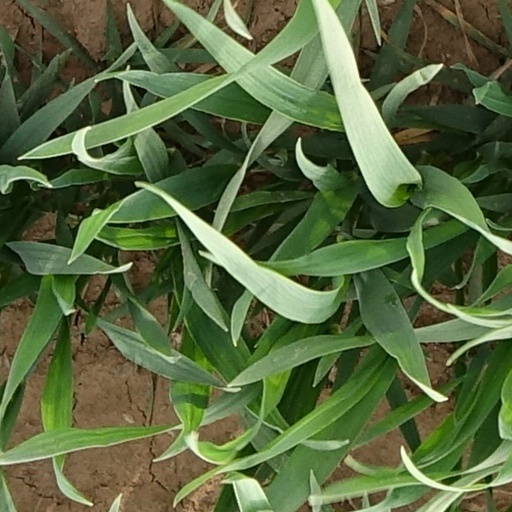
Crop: wheat